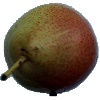
Label: pear_forelle